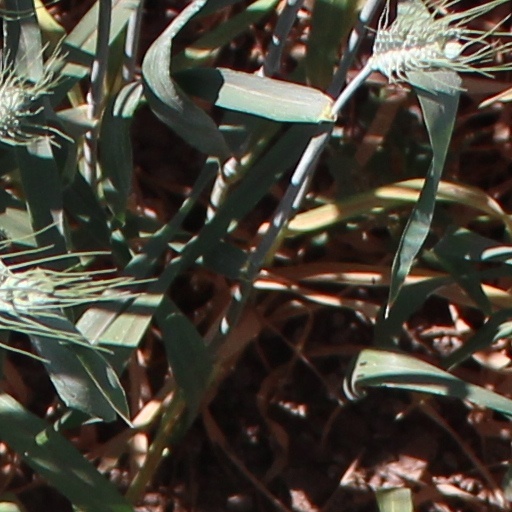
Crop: wheat